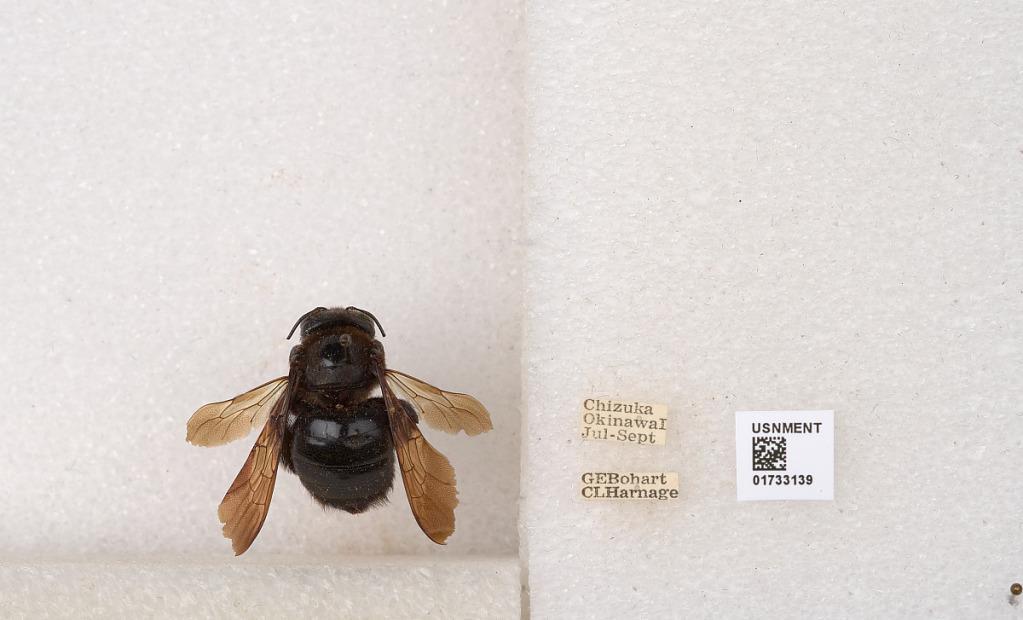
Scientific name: Xylocopa (Alloxylocopa) flavifrons Matsumura
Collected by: G. Bohart & C. Harnage
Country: Japan
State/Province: Okinawa
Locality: Chizuka, Okinawa Island